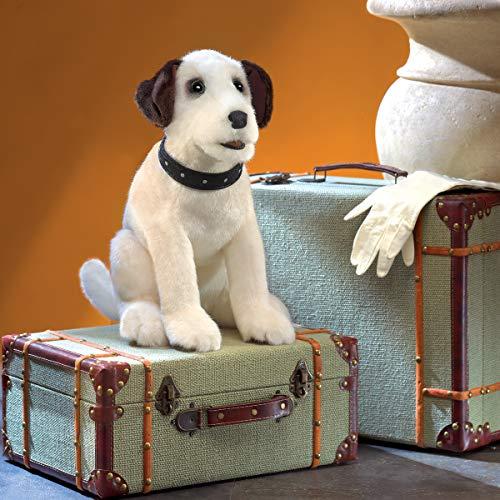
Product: Folkmanis 3132 Sitting Terrier Hand Puppet, One Size, Multicolor
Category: Toys & Games | Stuffed Animals & Plush Toys | Plush Interactive Toys
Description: Easily animate the antics of this engaging sitting Terrier hand puppet.
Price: $50.88
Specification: ProductDimensions:12x10x14inches|ItemWeight:12.3ounces|ShippingWeight:12.8ounces(Viewshippingratesandpolicies)|ASIN:B07FD7H69P|Itemmodelnumber:3132|Manufacturerrecommendedage:3yearsandup